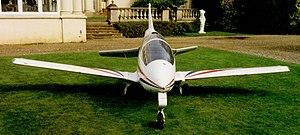
Octopussy [ˈɒktəpʊsɪ] est un film anglo-américain, réalisé par John Glen, sorti en 1983. C'est le 13ᵉ opus de la série des films de James Bond produite par EON Productions. Roger Moore y incarne James Bond pour la sixième fois.
Le BD-5 conçu par l'américain Jim Bede est un avion monoplace de sport destiné à la construction amateur qui a connu un succès commercial considérable avec plus de 5000 kits et plans construits à partir de 1971. Quelques centaines seulement furent construits, Bede Aircraft Inc se révélant incapable de fournir à ses clients une motorisation adaptée. Le BD-5 a donné naissance à une version à réaction BD-5J, utilisé par James Bond dans le film Octopussy et consacré par le Livre Guinness des records comme le plus petit avion à réaction au monde.